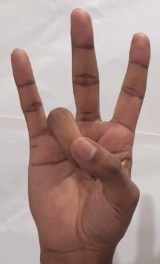
ASL sign: 7